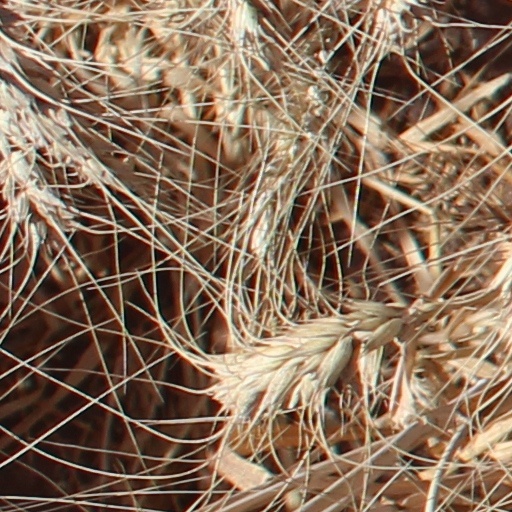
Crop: wheat